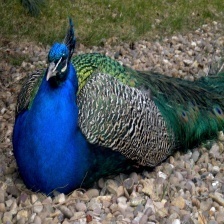
Species: PEACOCK
Scientific name: PAVO CRISTATUS